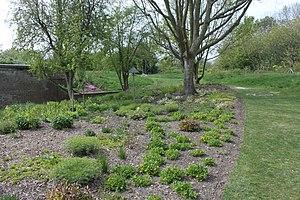
le havre jardins suspendus
Les jardins suspendus du Havre, en abrégé les Jardins suspendus, occupent un site de 17 hectares dans le quartier de Sanvic au Havre. Ce jardin botanique se situe sur les hauteurs du Havre à l'intérieur de l'ancien fort de Sainte-Adresse. Ils dominent la ville basse, l'estuaire et la Manche. Au total, les Jardins suspendus possédaient en 2010 quelque 3 700 espèces végétales. L’esprit du jardin est de rendre hommage aux botanistes qui ont parcouru ou parcourent toujours le monde, et dont de nombreux embarquèrent au Havre.